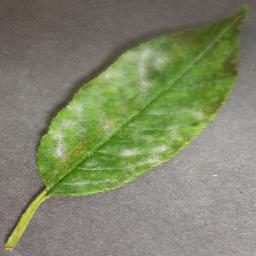
Label: Cherry___Powdery_mildew